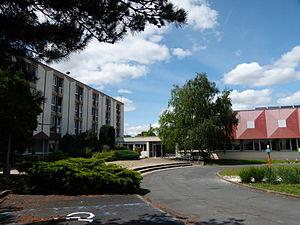
Surgères (Charente-Maritime, France) - L'ENILIA, l’École nationale d'industrie laitière.
Surgères est une commune du Sud-Ouest de la France, située dans le département de la Charente-Maritime, en région Nouvelle-Aquitaine. Ses habitants sont appelés les Surgériens.